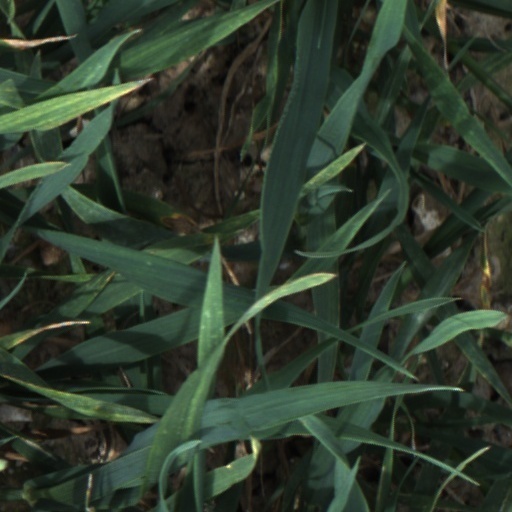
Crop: wheat